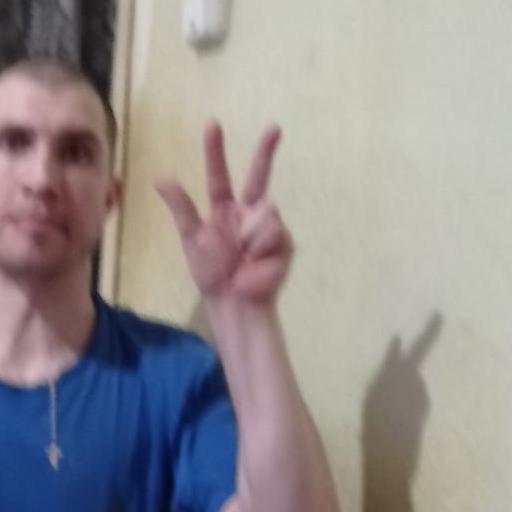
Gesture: three2